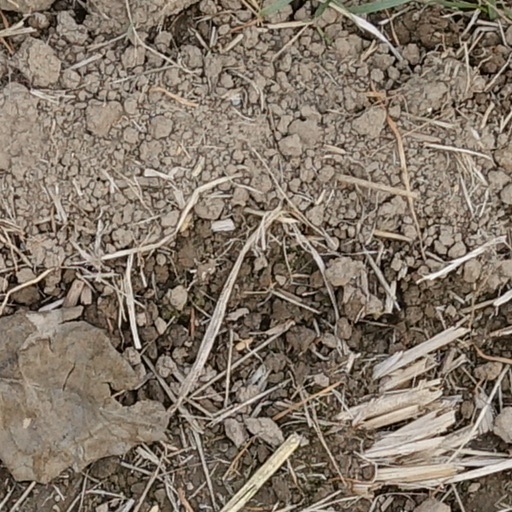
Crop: wheat